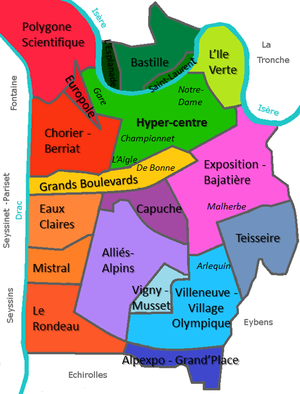
Quartiers de la ville de Grenoble
Grenoble est une commune du sud-est de la France, située dans la région Auvergne-Rhône-Alpes, chef-lieu du département de l'Isère, ancienne capitale du Dauphiné.
La morphologie urbaine de Grenoble peut être définie comme l’ensemble des formes que prend la ville ou son agglomération sous la double influence de son site géographique et de l’histoire de son développement. L'agglomération de Grenoble est la 11ᵉ aire urbaine française en 2011, et représente une zone de 2 621 km² pour 675 122 habitants. Grenoble, la ville principale, représente un peu moins du quart de ses habitants, et moins d'un pour cent de sa superficie.